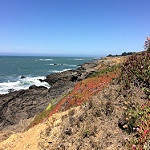
Label: sea